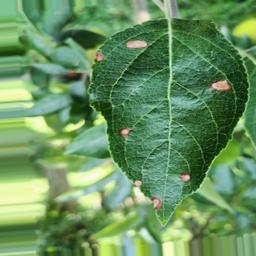
Label: Alternaria